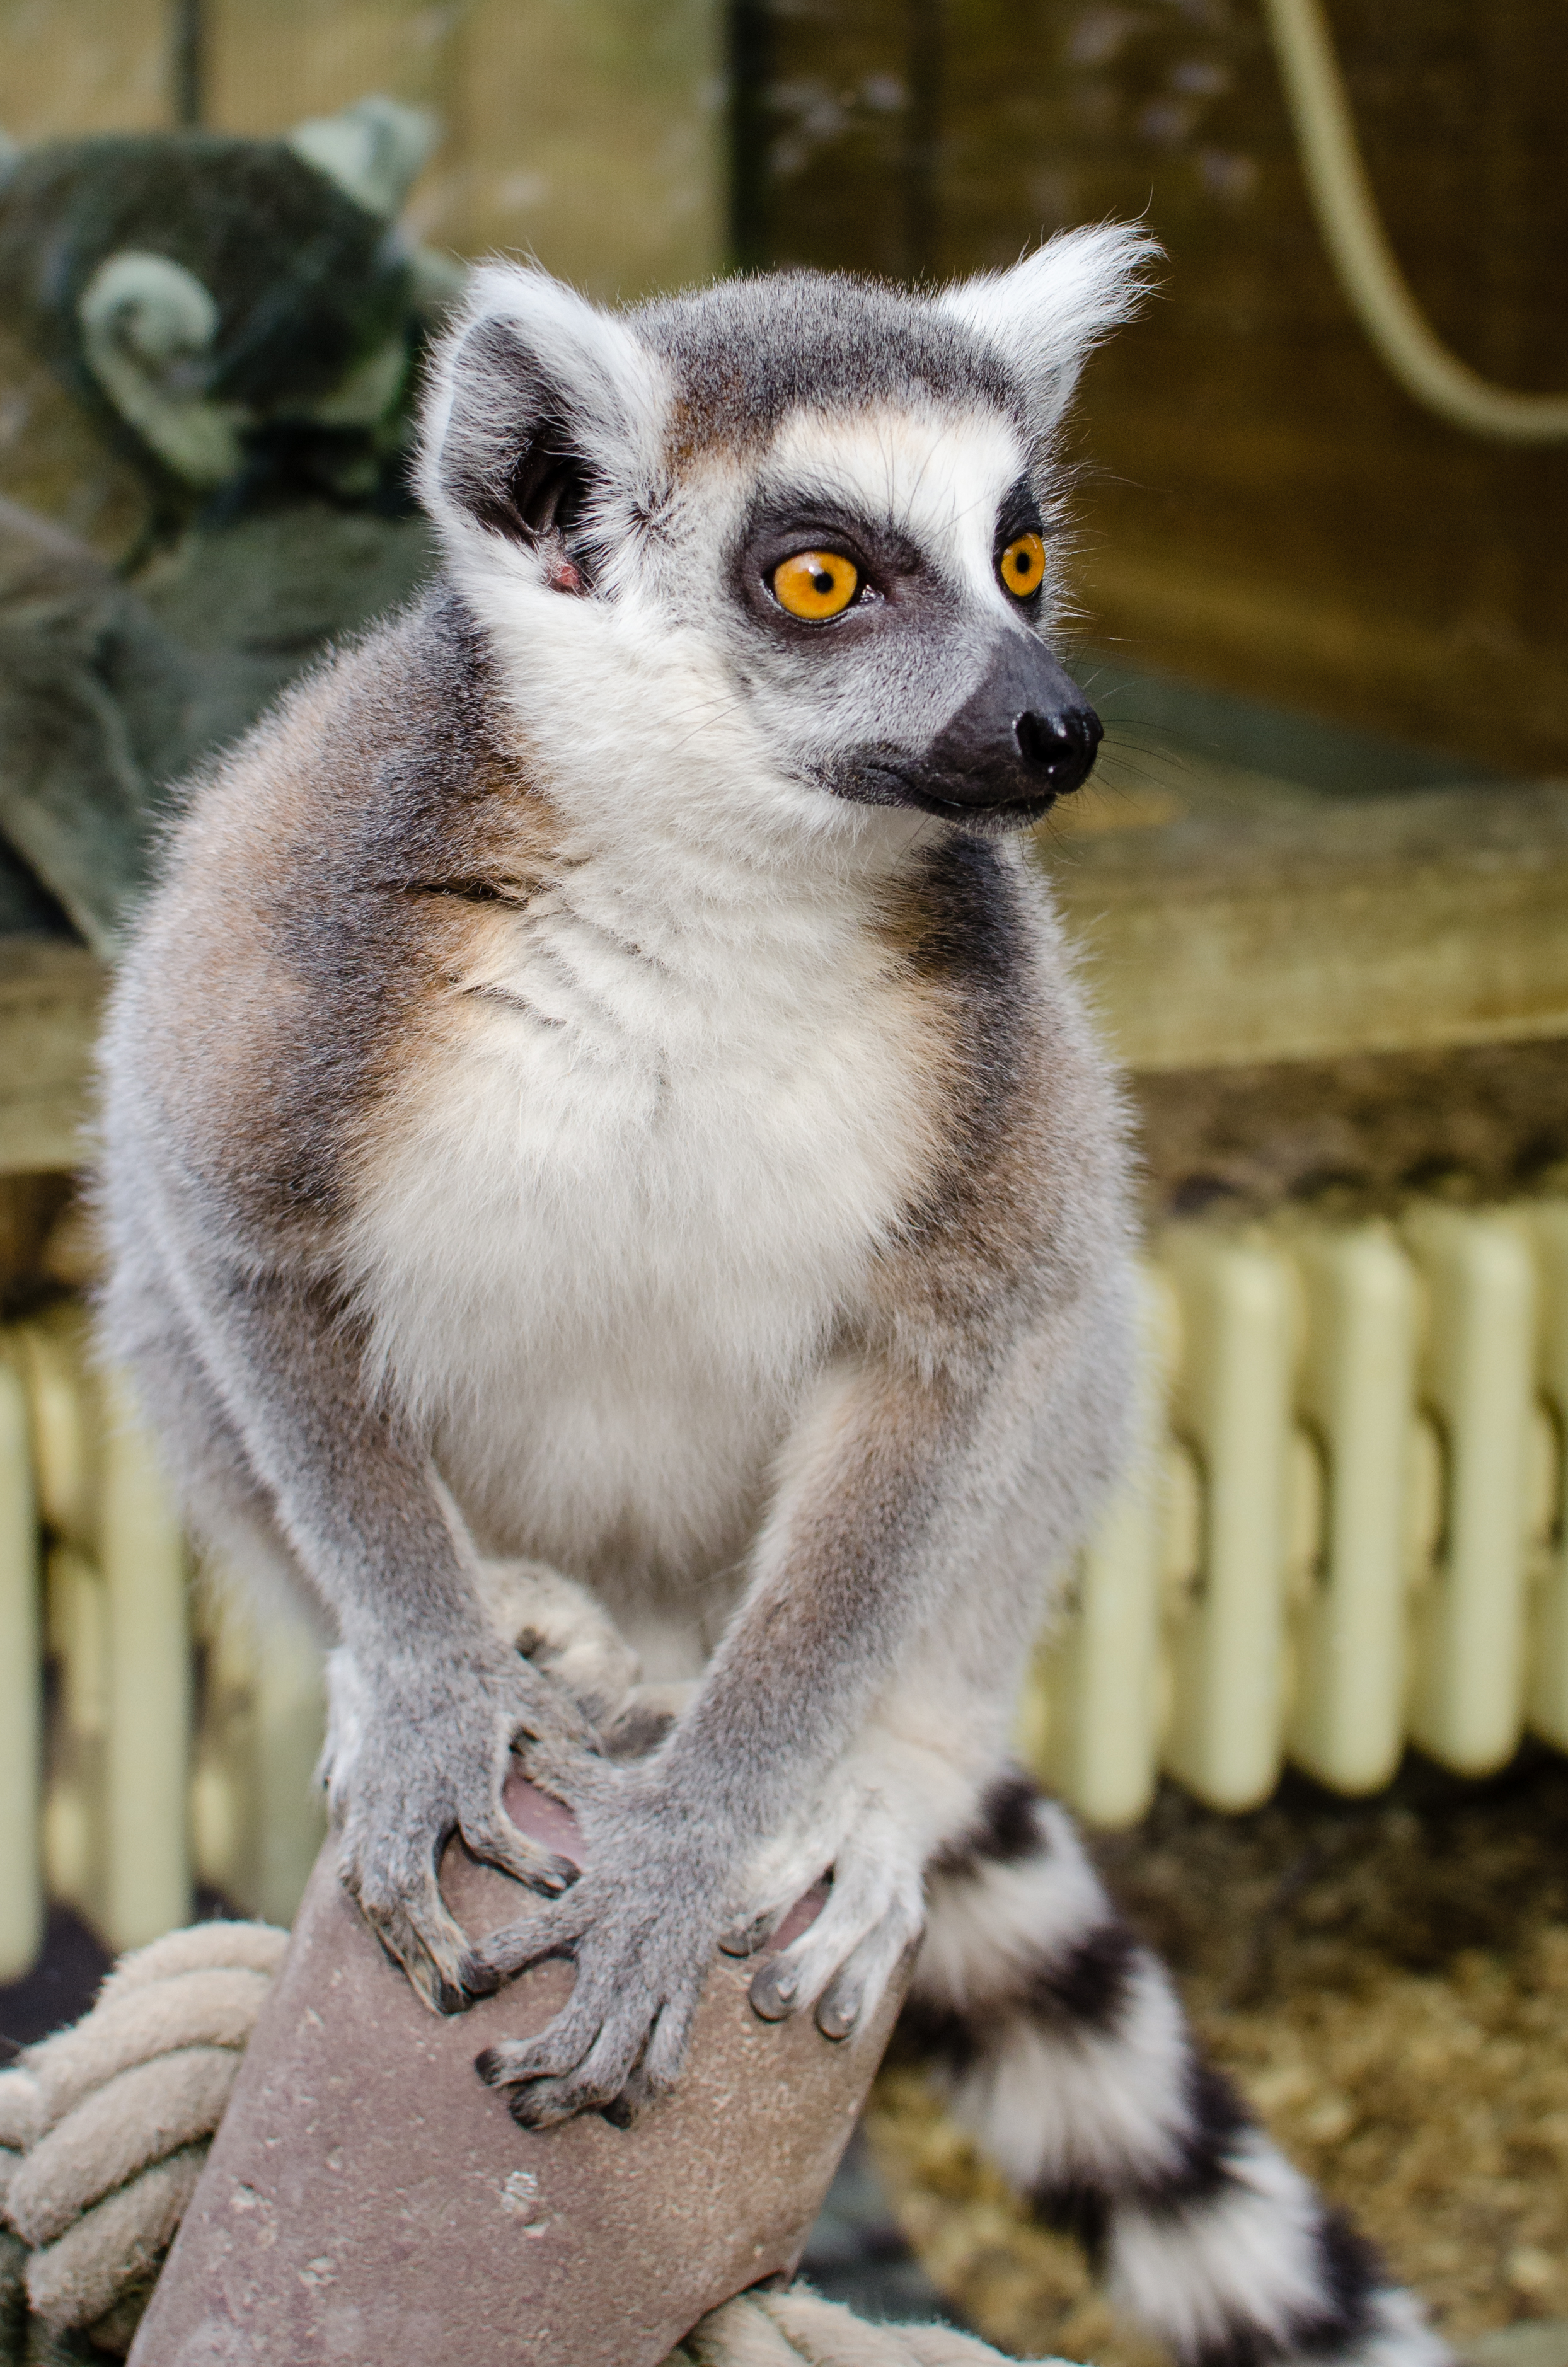
ring, feet, cute, wildlife, zoo, mammal, nikon, fauna, primate, eyes, hands, madagascar, vertebrate, germany, deutschland, adorable, lemur, d7000, niedlich, tierpark, tailed, katta, hnde, fse, madagaskar, lemuren, kattas